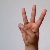
The image shows a hand gesture representing the letter 'W' in Indian Sign Language.